Anti-clericalism

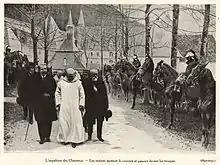
Forcible closure of the Grande Chartreuse monastery in 1903

In 1880 and 1882 Benedictine teaching monks were effectively exiled. This was not completed until 1901.